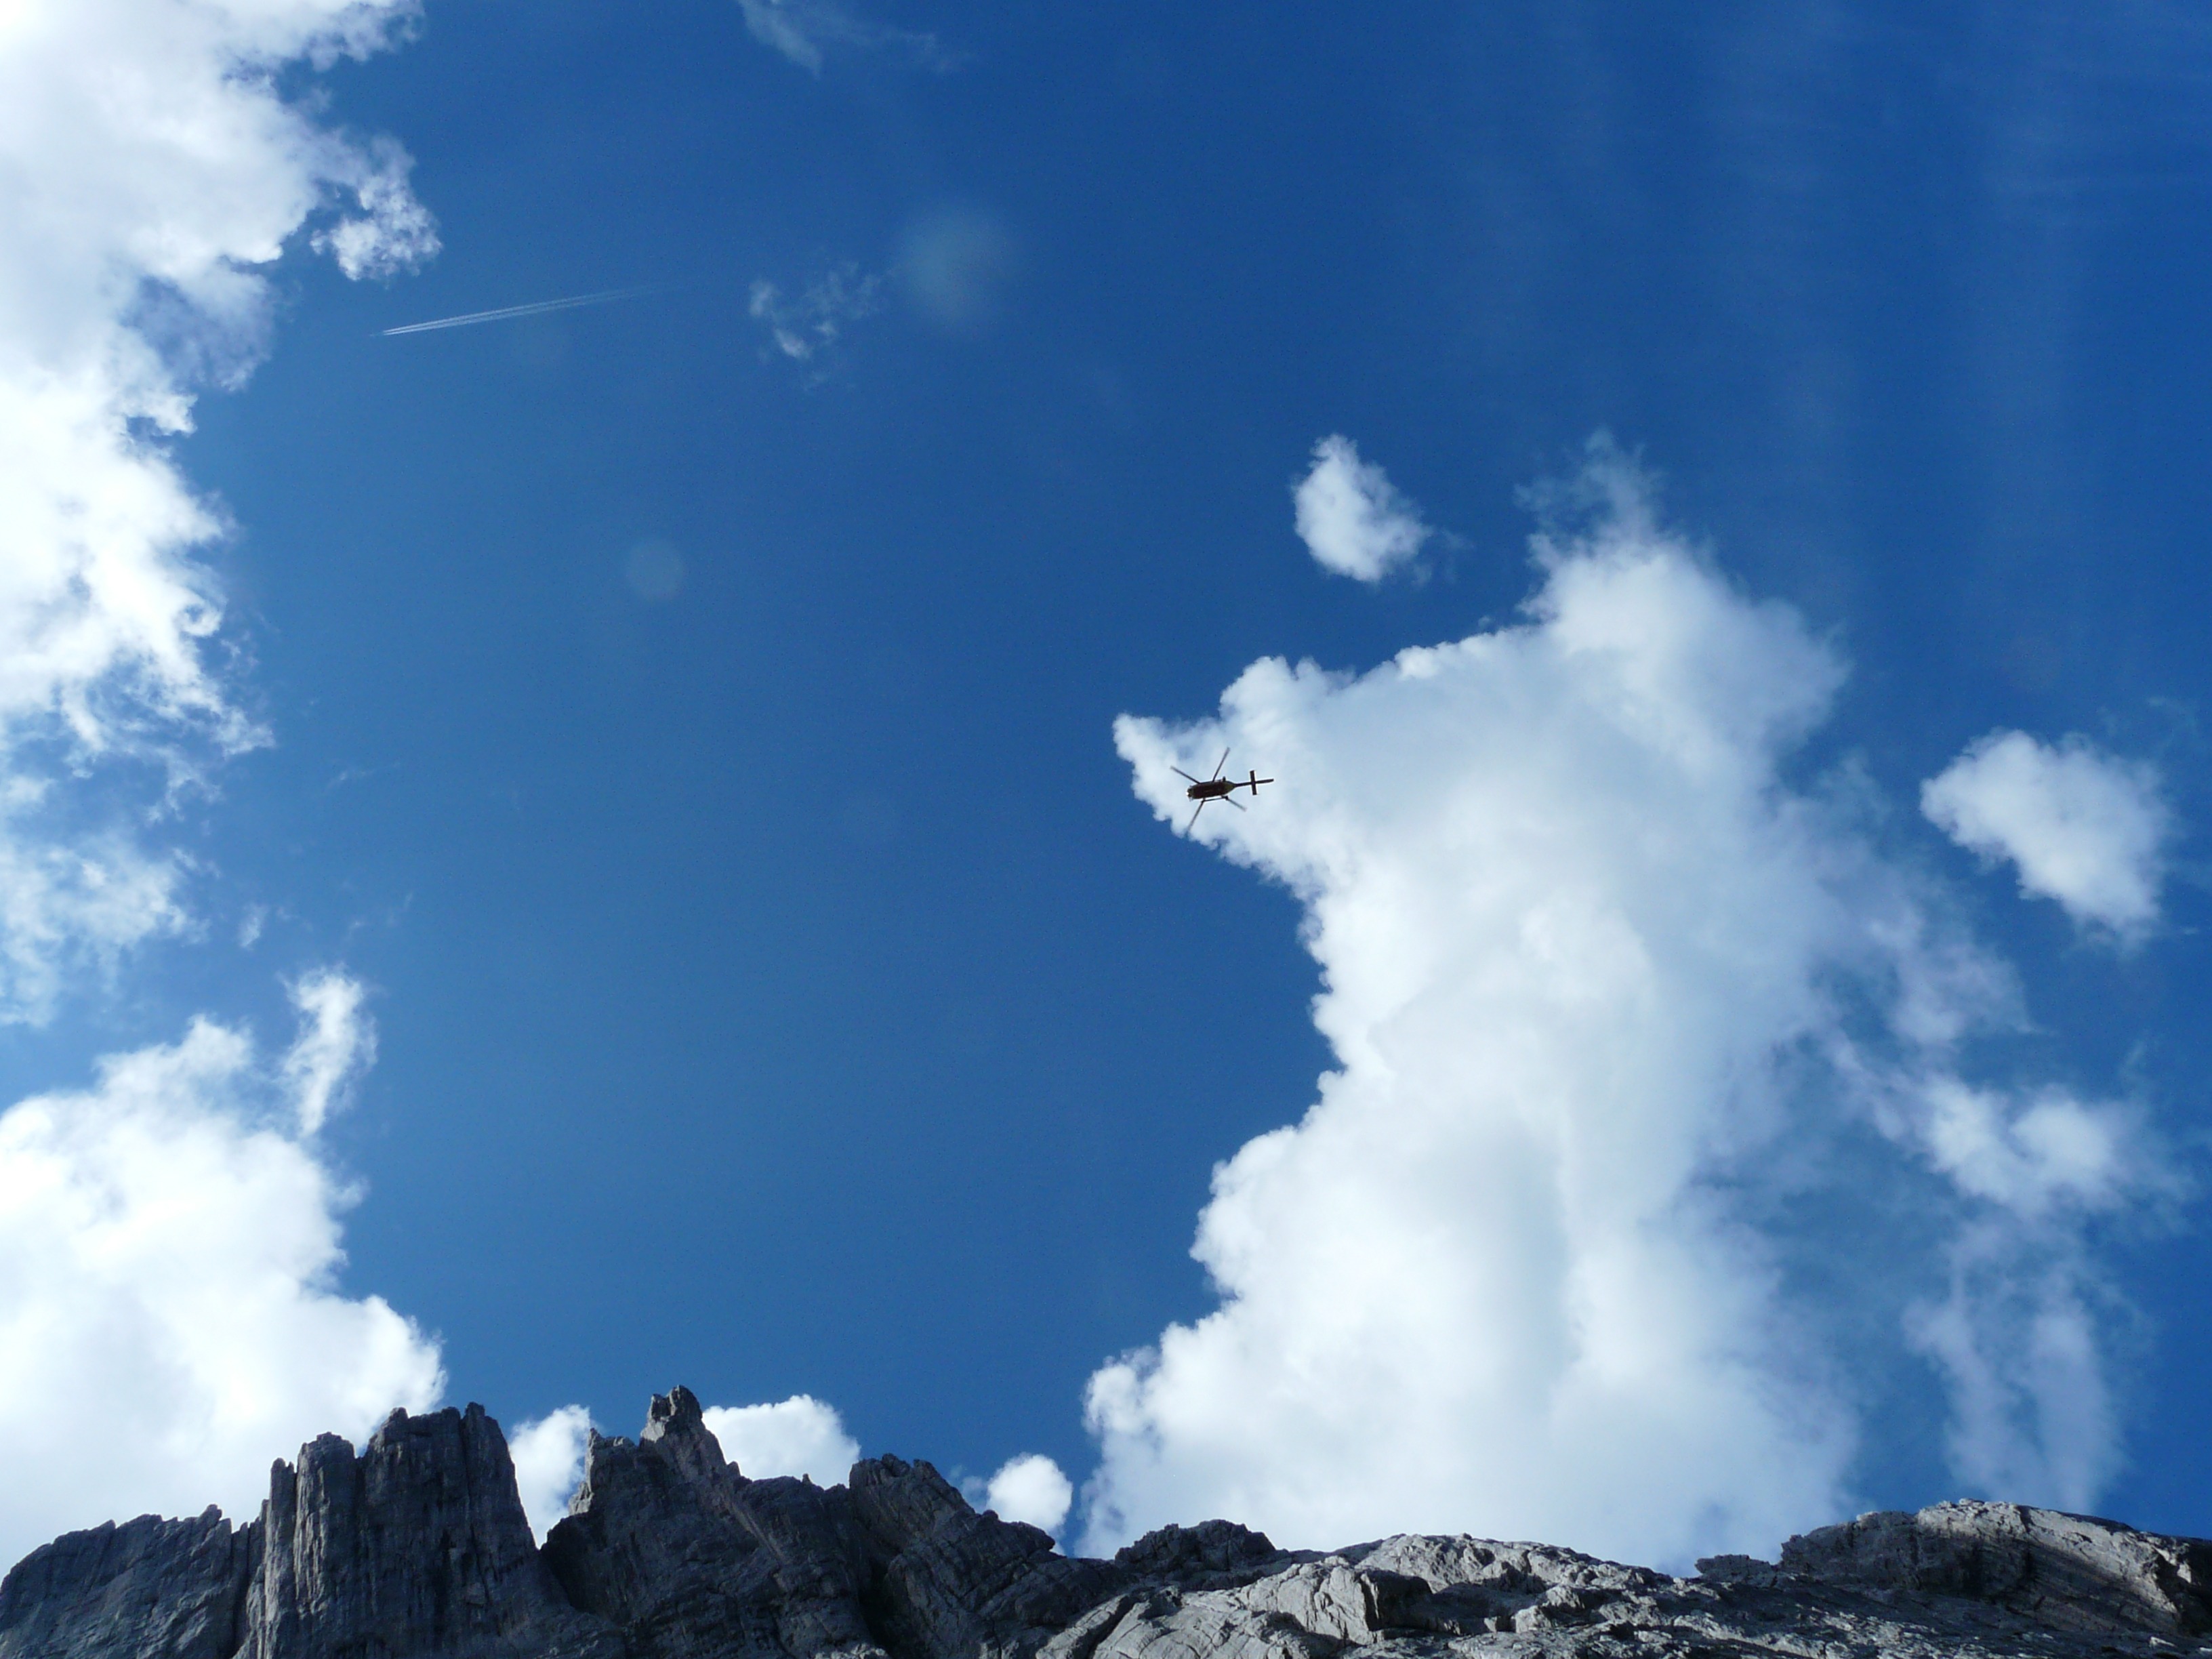
mountain, snow, cloud, sky, sunlight, air, atmosphere, mountain range, fly, aircraft, aviation, small, cumulus, blue, helicopter, clouds, mountains, alps, tiny, back light, meteorological phenomenon, unimpressive, atmosphere of earth, mountainous landforms